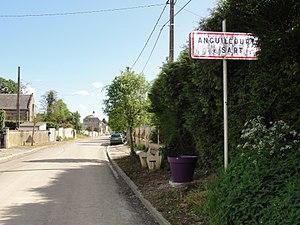
Anguilcourt-le-Sart est une commune française située dans le département de l'Aisne, en région Hauts-de-France.